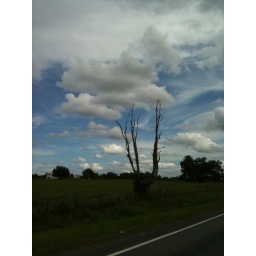
Running horse in the sky